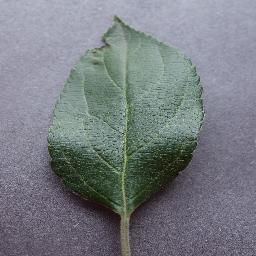
Label: Apple___healthy